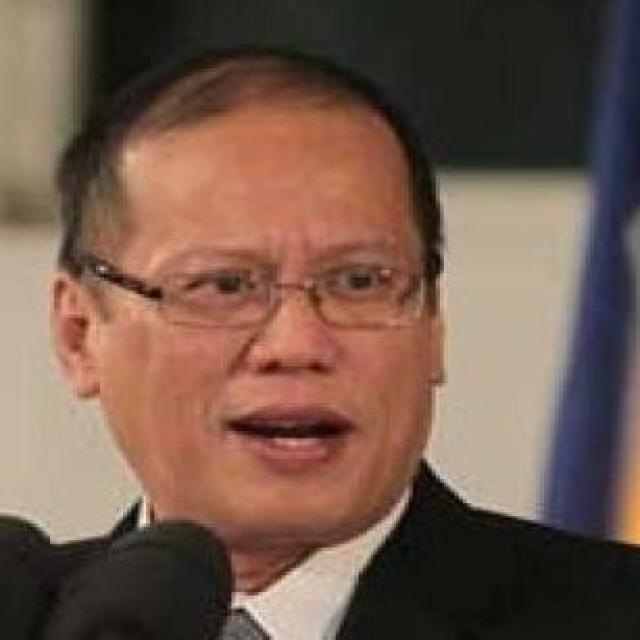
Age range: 45-64